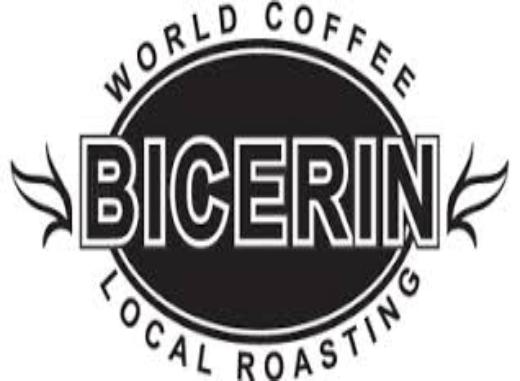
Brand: Bicerin
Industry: Food